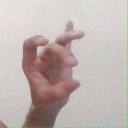
अक्षर: ओ